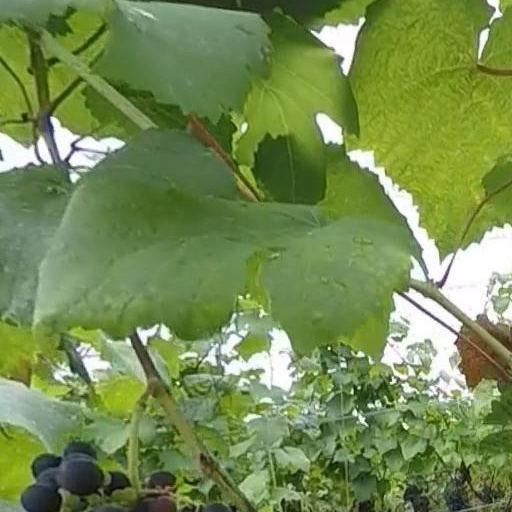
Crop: grape